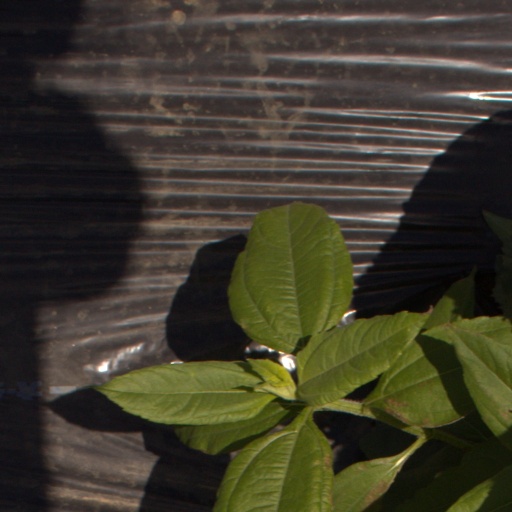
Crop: Jerusalem artichoke